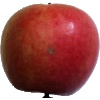
Label: Apple Crimson Snow 1